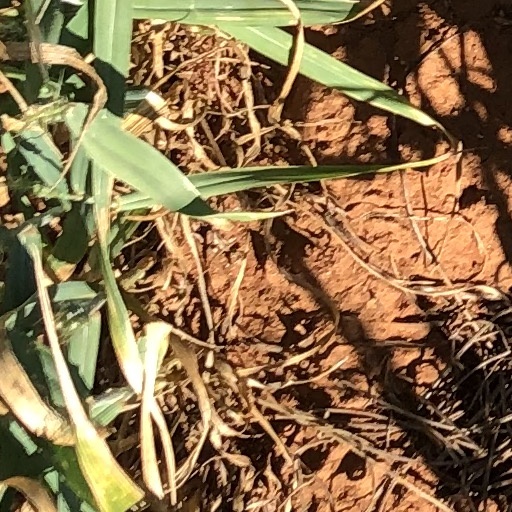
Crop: wheat